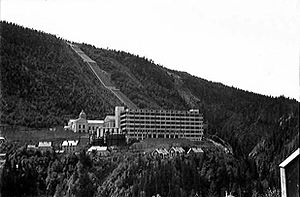
Special Operations Executive / Operationer / Norge
Tungtvandsanlægget ved Vemork i Norge
Special Operations Executive var en britisk enhed i 2. Verdenskrig. Den blev grundlagt af premierminister Winston Churchill og ministeren for økonomisk krigsførelse Hugh Dalton den 22. juli 1940 med det formål at føre krig med andre midler end direkte militære konfrontationer. Enhedens mission var at opfordre til og muliggøre spionage og sabotage bag fjendens linjer og fungere som kernen i støtteenhederne, en britisk modstandsbevægelse.